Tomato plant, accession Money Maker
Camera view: vertical (180 deg); turntable rotation: 210 degrees
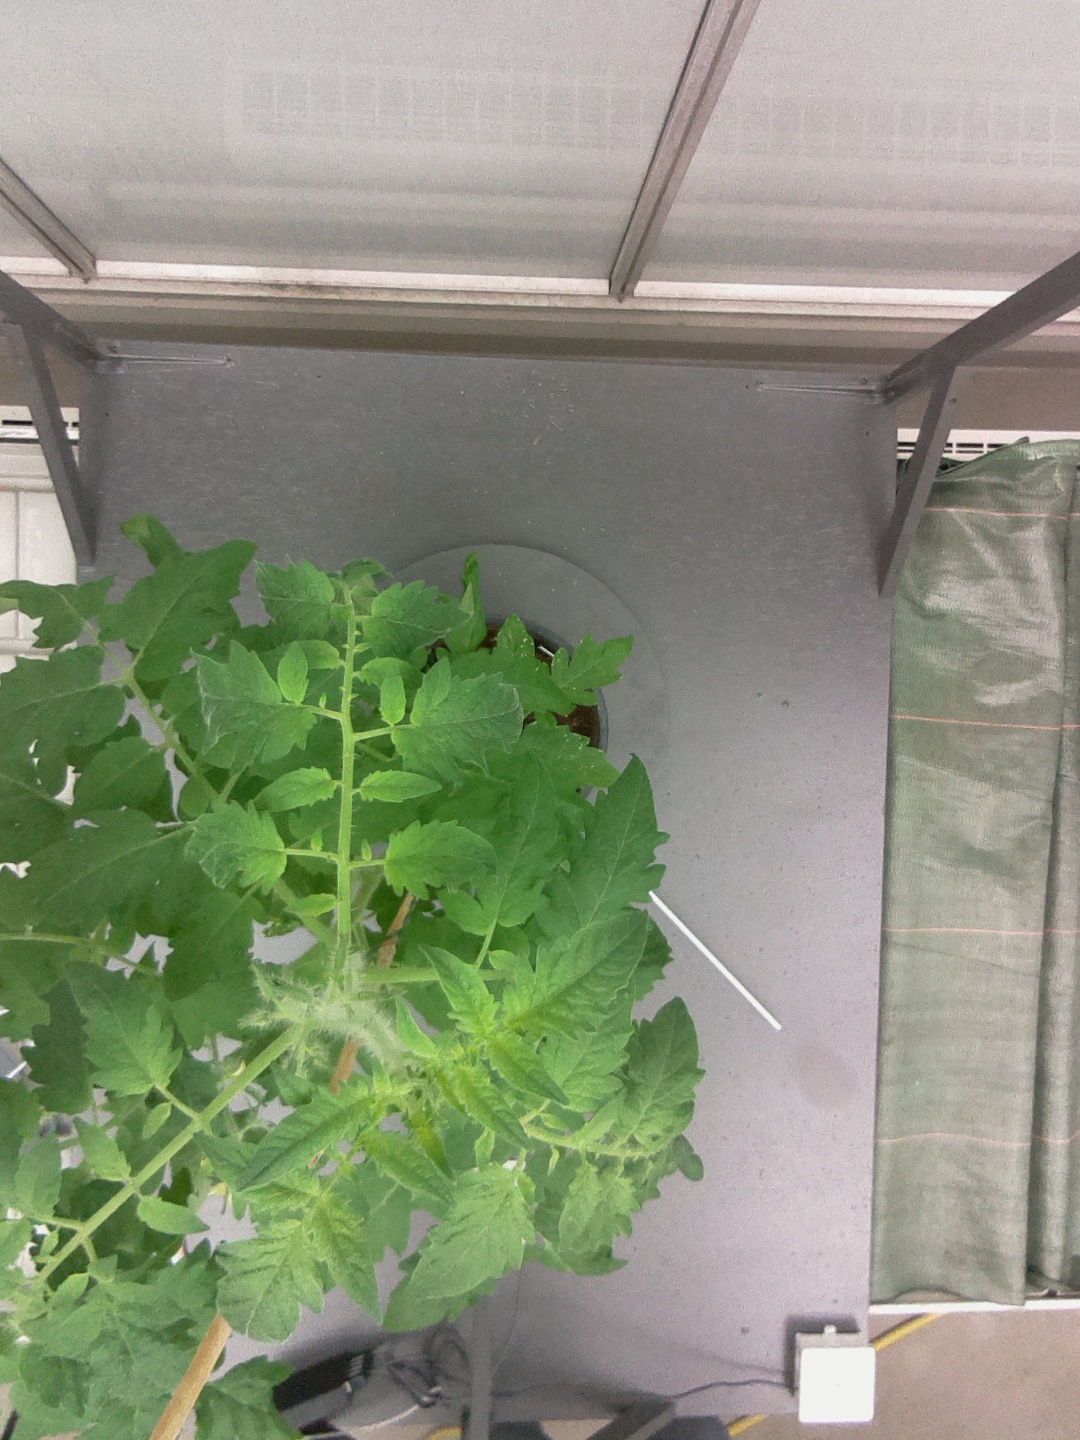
BBCH growth stage 59: 9 or more inflorescences visible